Manoel de Oliveira

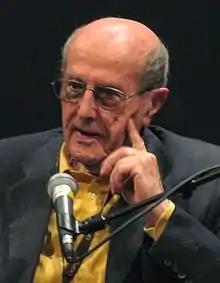
Oliveira in 2008

Manoel de Oliveira married Maria Isabel Brandão de Meneses de Almeida Carvalhais (1 September 1918 - 11 September 2019) in Porto on December 4, 1940. They remained married for nearly 75 years and had four children; their two sons are Manuel Casimiro Brandão Carvalhais de Oliveira (a painter born in 1941 known as Manuel Casimiro), Jose Manuel Brandão Carvalhais de Oliveira (born 1944), and their two daughters Maria Isabel Brandão Carvalhais de Oliveira (born 1947) and Adelaide Maria Brandão Carvalhais de Oliveira (born 1948). They have several grandchildren, including actor Ricardo Trêpa through his youngest daughter.